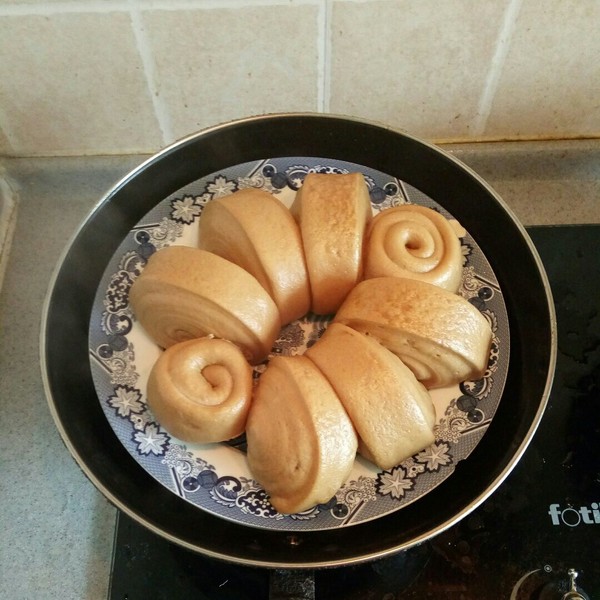
Label: trash